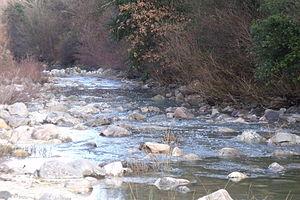
Marguerite de Bourgogne, veuve de Charles d'Anjou, fonde l'hospice Notre-Dame des Fontenilles, qui deviendra l'hôtel-Dieu de Tonnerre, afin qu'y soient accomplies « les sept œuvres de miséricorde ».